The White Boys (mummers)

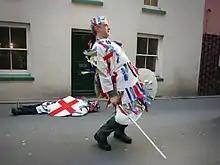
St. Denis dies, in a performance of the "Rinkaghyn Vannin" script, Peel 2019

The White Boys (Manx: "Ny Guillyn Baney") is the traditional mummers' play of the Isle of Man.